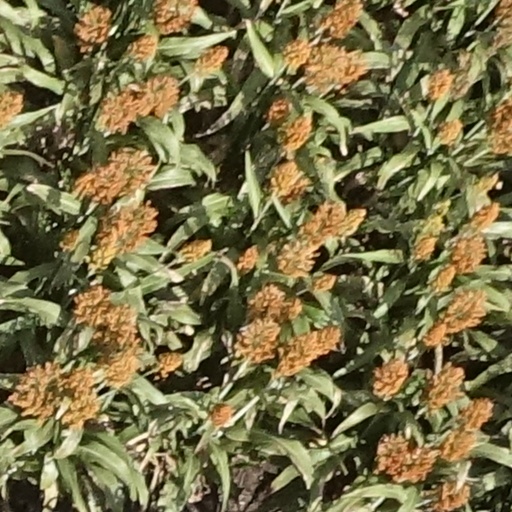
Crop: sorghum